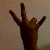
The image shows a hand gesture representing the number 7 in Indian Sign Language.